Ian Paisley Jr

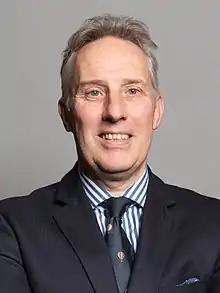
Official portrait, 2020

Ian Richard Kyle Paisley Jr (born 12 December 1966) is a Northern Irish businessman and former unionist politician. A member of the Democratic Unionist Party (DUP), he served as the Member of Parliament (MP) for North Antrim from 2010 to 2024, and was previously a member of the Northern Ireland Assembly for North Antrim from 1998 to 2010. Paisley is the DUP's Spokesperson for Digital, Culture, Media and Sports. He is a son of the DUP's founder Ian Paisley.